Fahrenheit (crater)

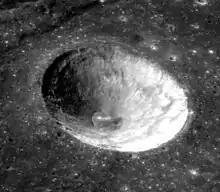
Apollo 17 image

Fahrenheit is a tiny lunar impact crater located in the southeast part of the Mare Crisium. This area of the surface is nearly devoid of impact features of interest. To the east are the Dorsa Harker wrinkle ridges, and beyond them is Promontorium Agarum at the edge of the mare. The landing site of the Soviet Luna 24 probe is located about 15 kilometers to the southeast.